Jeannie Tirado

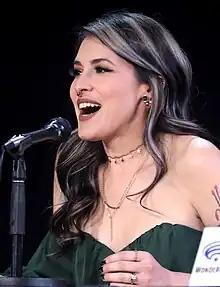
Tirado at the 2023 WonderCon

Jeannie Tirado is an American voice actress. Some of her noteworthy roles include Zera in "Fairy Tail Zero", Leila Malcal in "", Kaga in "KanColle: Kantai Collection", Android 21 in "Dragon Ball FighterZ", Norman in "The Promised Neverland", Riko in "Love Live! Sunshine!!", and female Byleth in "".